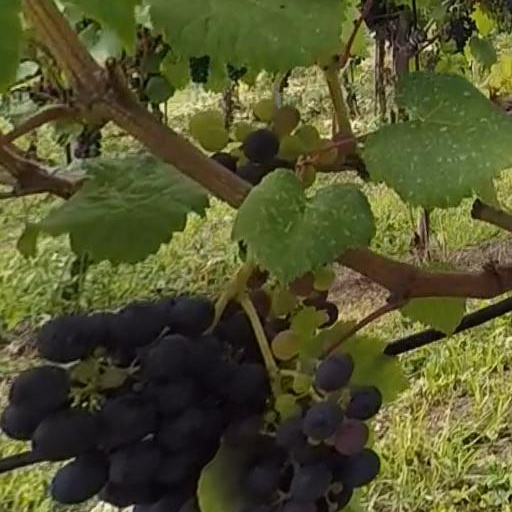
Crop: grape